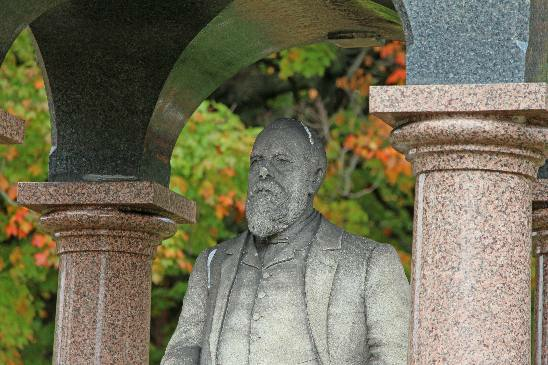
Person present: No